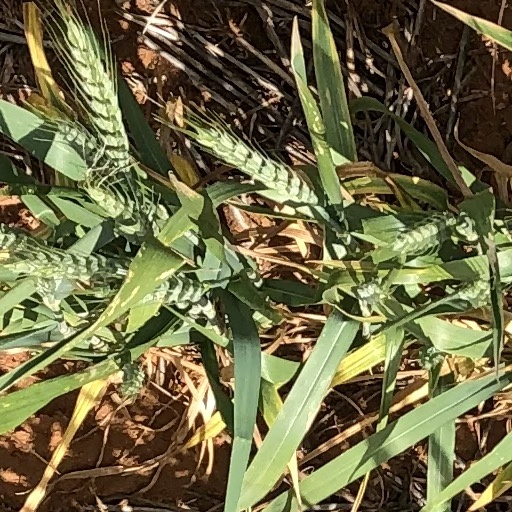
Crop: wheat